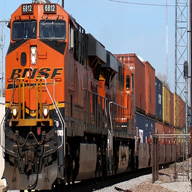
Vehicle type: Trains